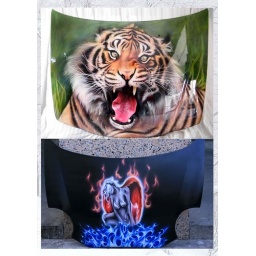
custom airbrush car motorcycle art painting by tangdongbai@yahoo.com